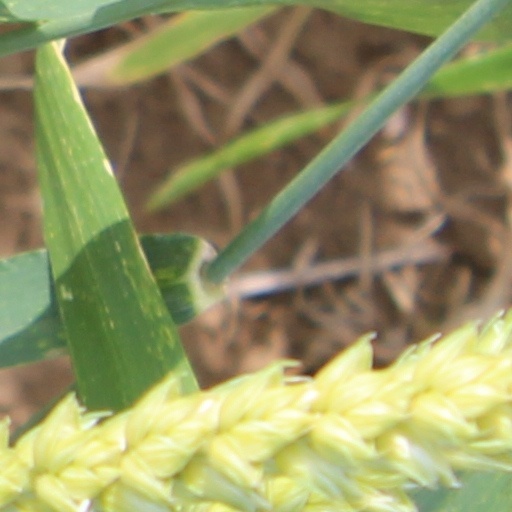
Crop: wheat